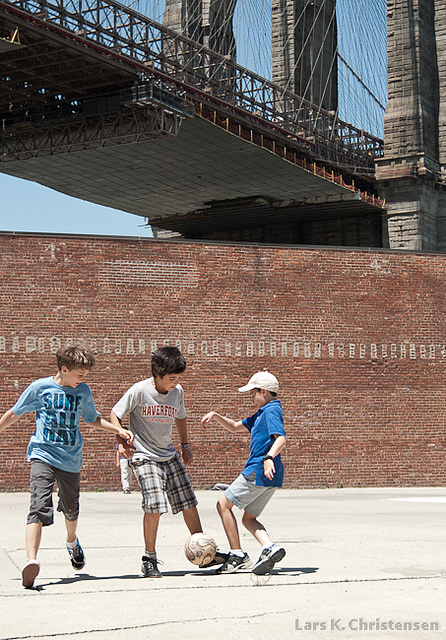
một nhóm đứa trẻ đang chơi bóng đá dưới cầu